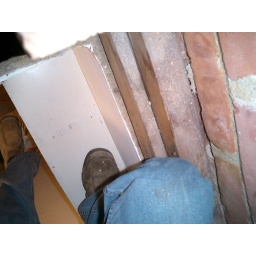
This is the insulation I added above the bedroom in a small cape house